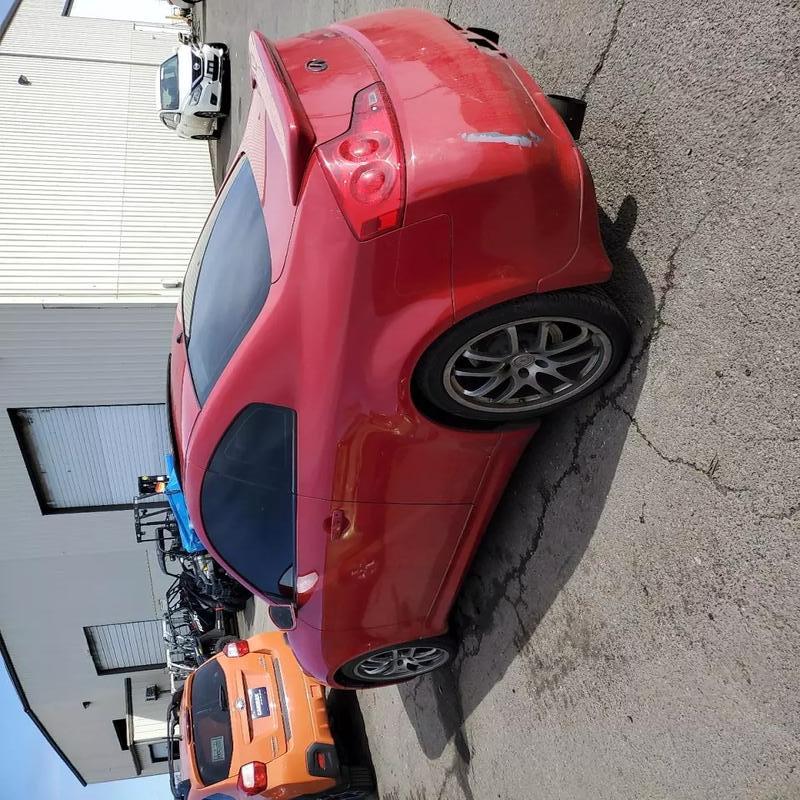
Aucun dommage détecté.
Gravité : aucun